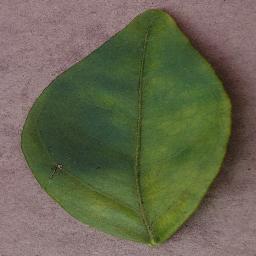
Label: Orange___Haunglongbing_(Citrus_greening)